Showgirl: Homecoming Tour

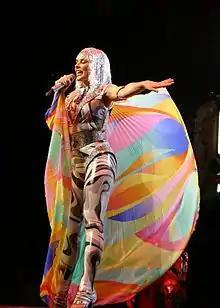
Minogue performing "Can't Get You Out of My Head"

The show was split into seven acts: "Homecoming", "Everything Taboo", "Samsara", "Athletica", "Dreams", "Pop Paradiso", "Dance of the Cybermen", with the addition of an encore and an interval. The show opens with an instrumental introduction, before Minogue rises out of the stage on a platform dressed in a pink showgirl outfit. She opens the show with "Better the Devil You Know", which is quickly followed by a performance of "In Your Eyes". After addressing the audience, Minogue performed "White Diamond", and closed the section with "On a Night Like This", which begins as a ballad.